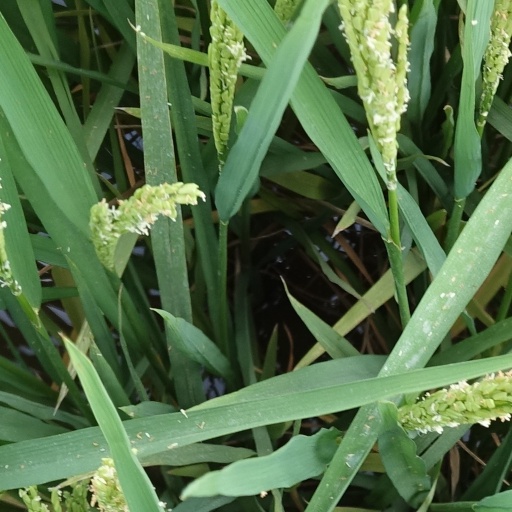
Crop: rice